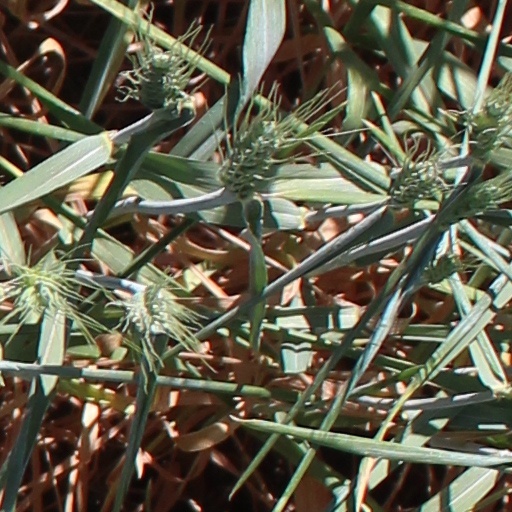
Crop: wheat